Antimatter (band)

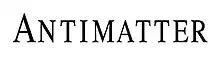
The logo for Antimatter has been used on every release since the debut album 'Saviour' in 2001.

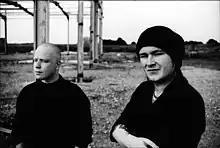
The original line-up of Antimatter; Mick Moss (left) and Duncan Patterson

Without hearing each other's latest recordings, in 1998 Duncan Patterson and Mick Moss had both reached the same place musically and philosophically. Patterson had just finished recording Anathema's 'Alternative 4' album and Moss had been working on a set of demos. The similarities were striking. Moss had produced 'Saviour', 'Over Your Shoulder' and 'Angelic', which drew parallels directly to Patterson's 'Empty', 'Feel' and 'Destiny'. Both sets of recordings were dark, melodic and minimal, lyrically dealing with a discomfort with oneself and others. Patterson at the time had grown restless with Anathema, and upon hearing Moss’ demos suggested they record together. Patterson quit Anathema in 1998 and re-recorded Moss’ 3 tracks as a demo to pass to labels, under the moniker of ‘Angelica’. The demo was originally rejected by Peaceville Records as being too melodic and not leaning enough towards heavy metal. Patterson later penned and recorded a 4th track, ‘Holocaust’, for the demo. In 1999, Australian band Cryptal Darkness contacted Patterson, and during a later conversation a member of CD (who also ran the group's label) asked Patterson what he had been involved with since leaving Anathema. Patterson mailed a cassette of the demo off, and upon hearing it the label agreed to release the duo's first album.